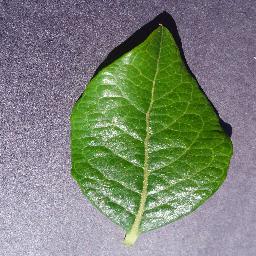
Label: Blueberry___healthy